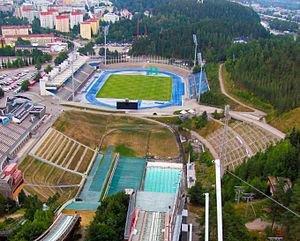
Le stade de Lahti est le stade multi-sport de Lahti en Finlande.